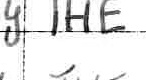
Label: the